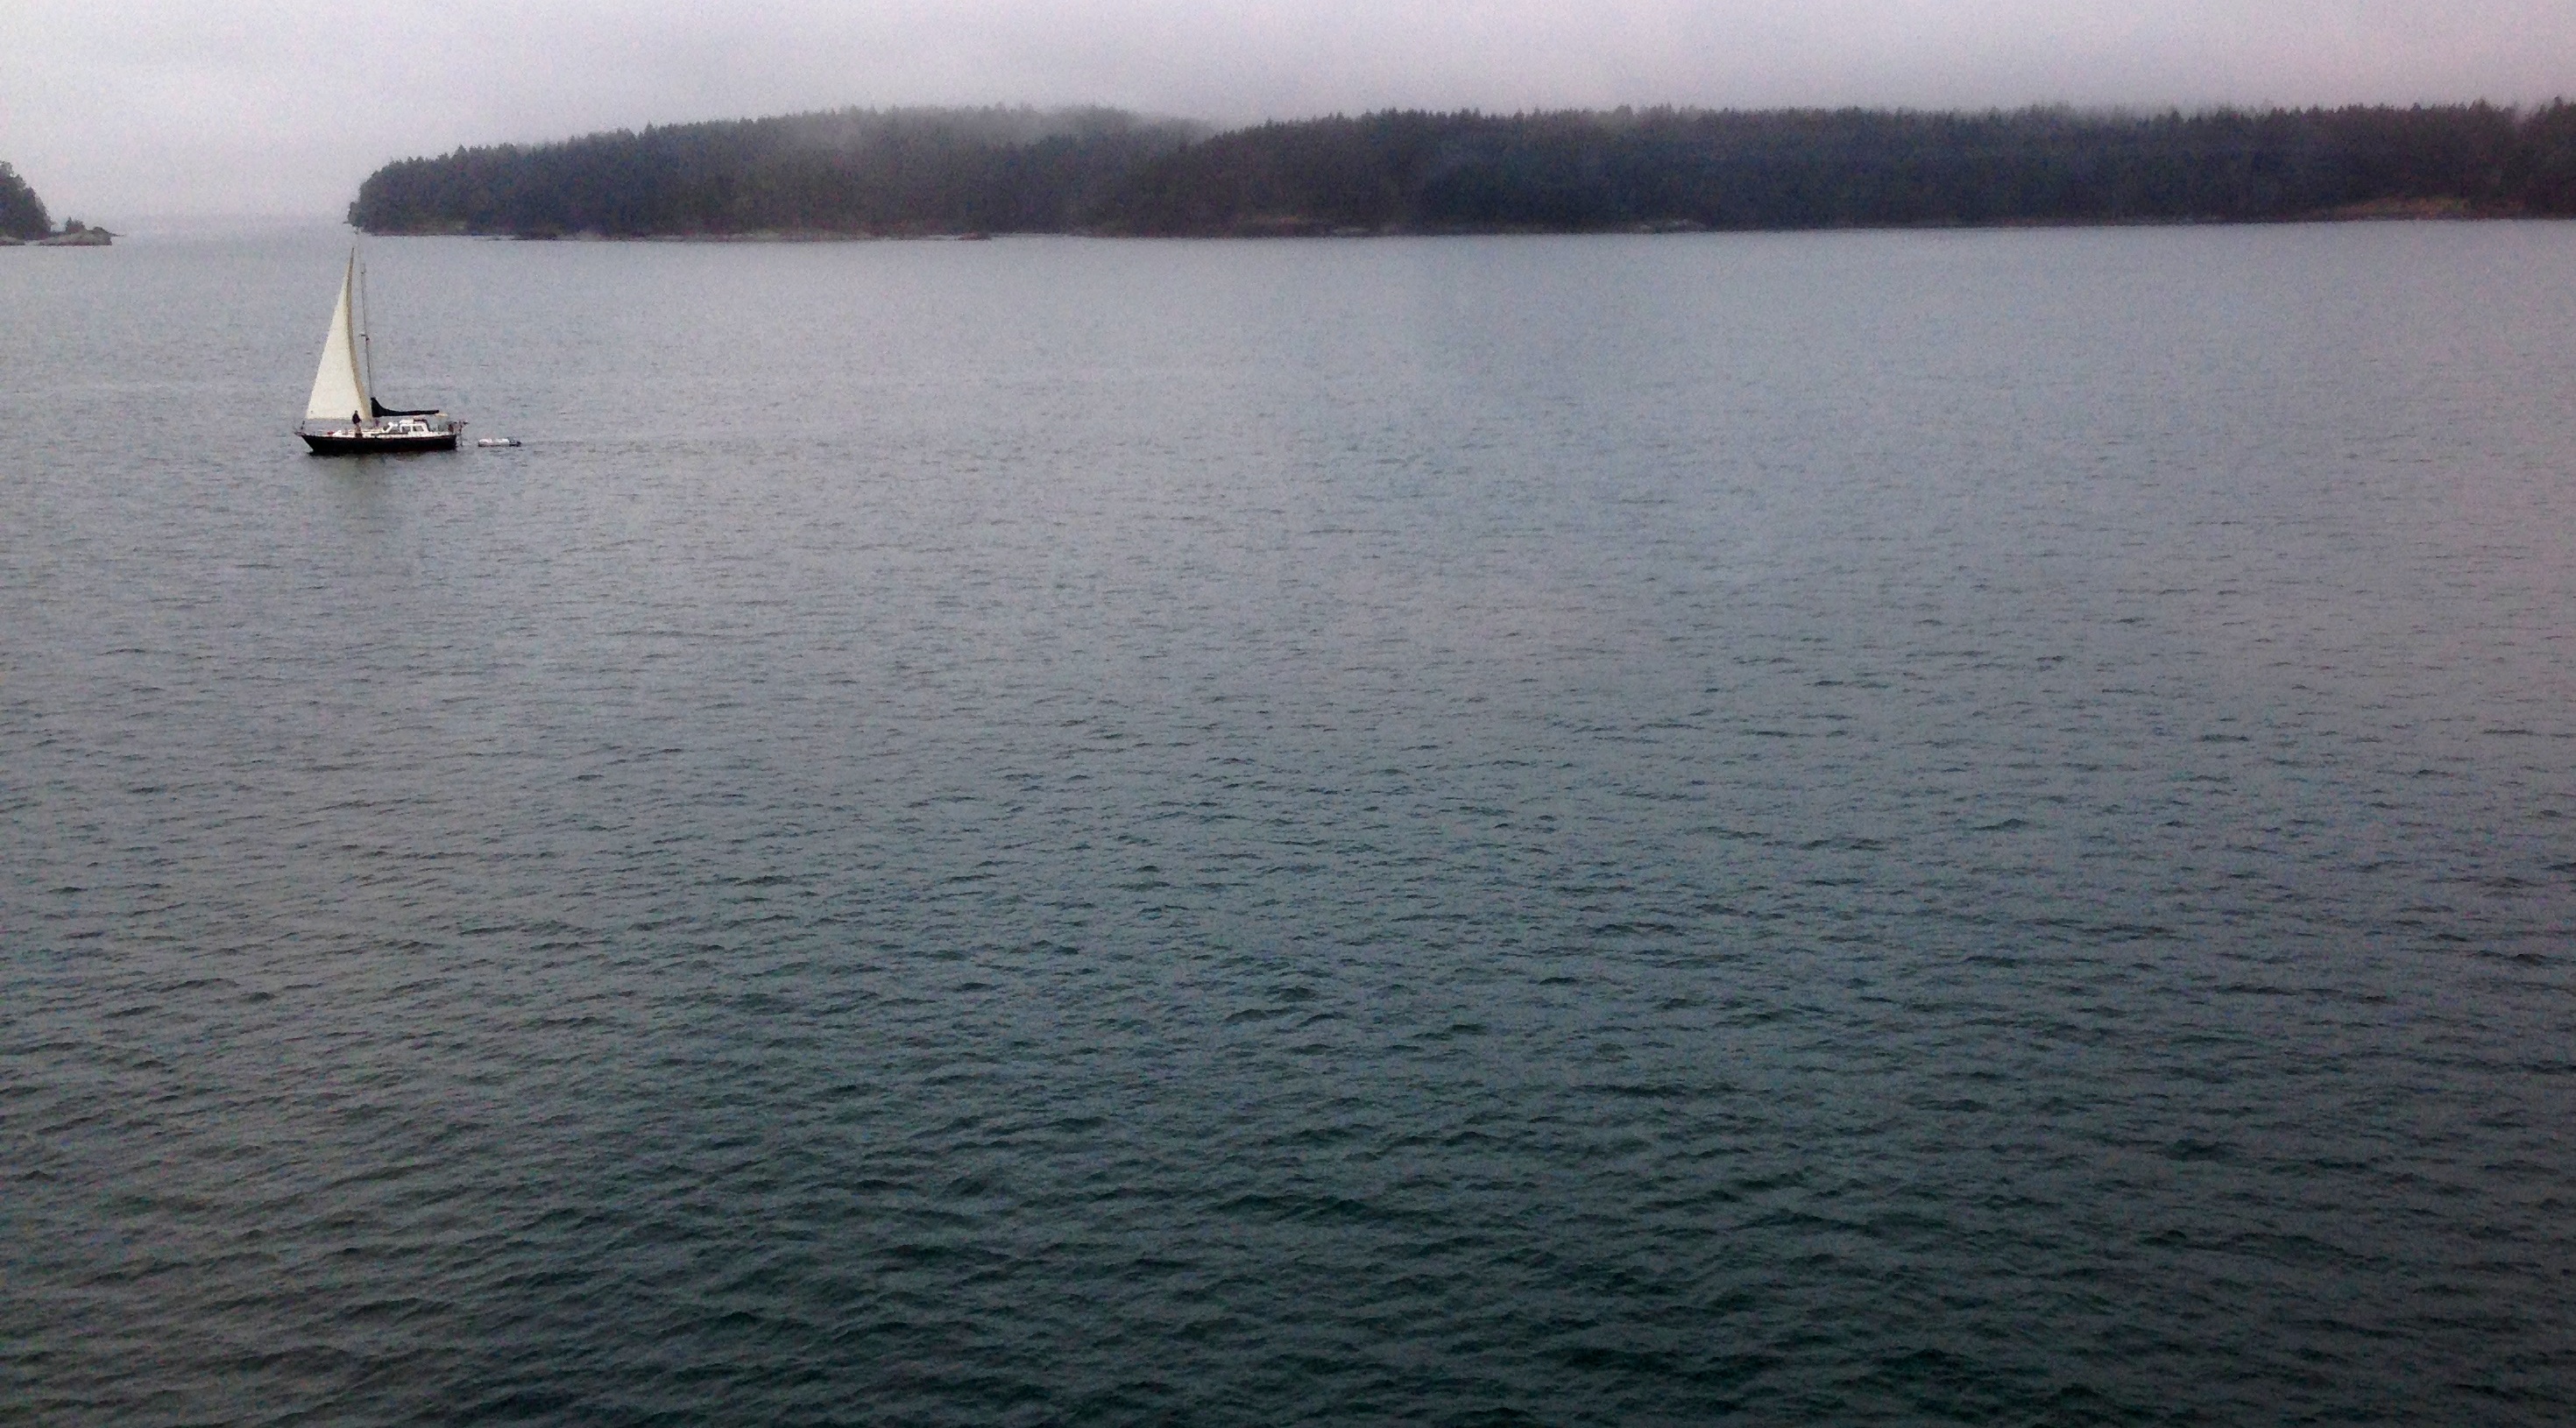
sea, water, horizon, boat, lake, reflection, vehicle, bay, reservoir, sailboat, waterway, boating, channel, loch, atmospheric phenomenon